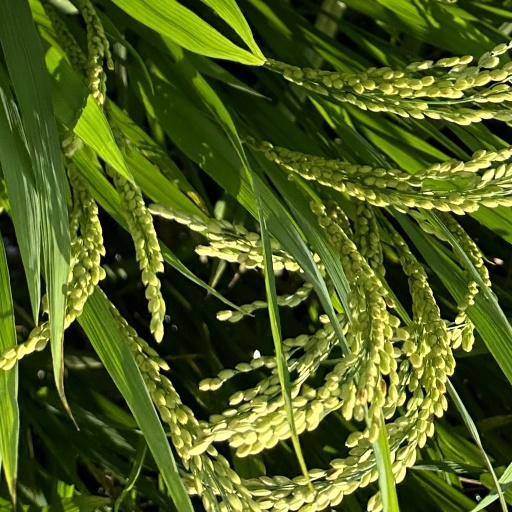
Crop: rice